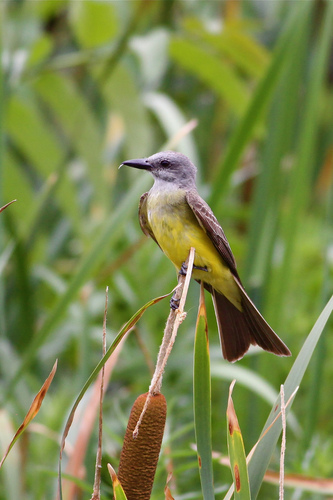
this bird has a yellow belly, gray head and brown wings and tail along with a large black bill.
the bird has a yellow breast, belly and abdomen color, with it's coverts and retrices in brown.
this bird is yellow and black in color with a black beak and black eye ring.
skinny yellow body with grey head and black wings, with a long black beak
this gray bird has a black beak and bright yellow coloring on it's breast and abdomen.
a small bird with grey head, white throat, yellow belly and abdomen and brown wings and tail.
this bird is yellow with black and has a long, pointy beak.
this bird is small and has a yellow underside and brown wings.
a small bird with gray head, yellow belly, wide and brown retricles, the corvets are brown with white wingbars.
a small green bird, with a yellow belly, and a pointed bill.
Species: Tropical Kingbird